Army Foundation College

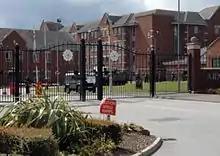
Army Foundation College gates

The Army Foundation College (AFC) in Harrogate, England, is the sole initial military training unit for British Army recruits who enlist aged between 16 and 17.5 years.